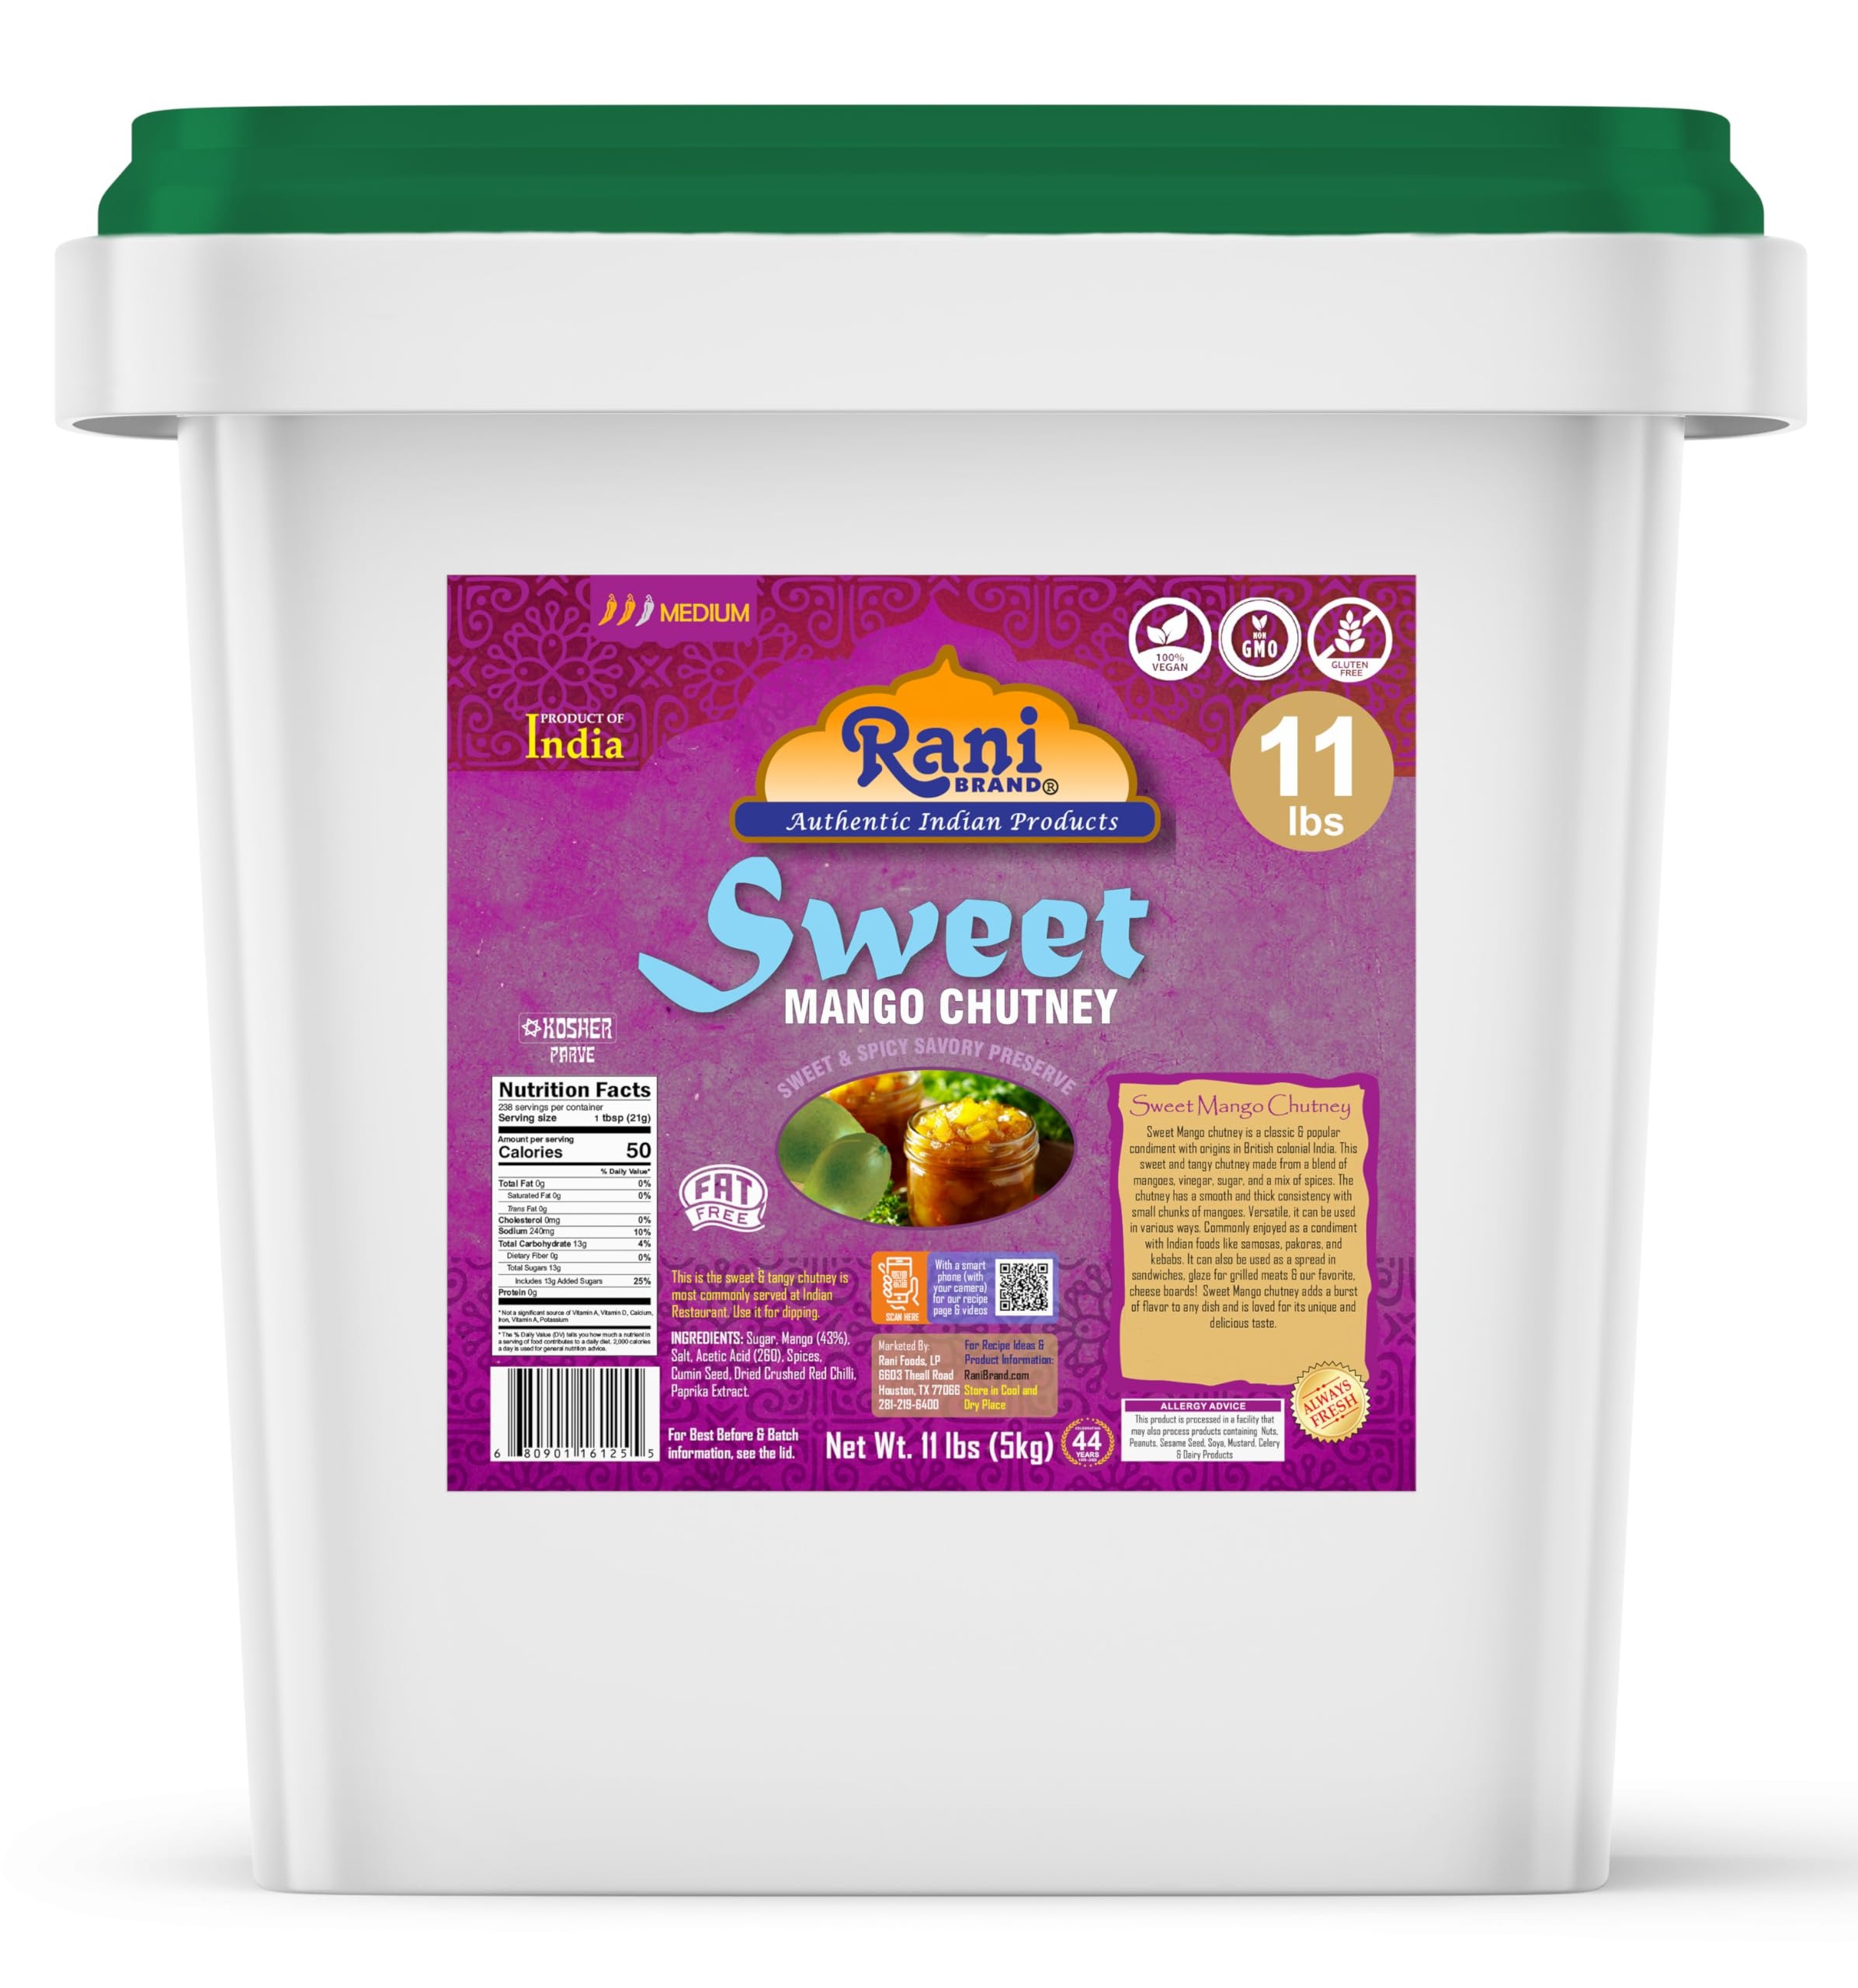
Item Name: Rani Sweet Mango Chutney (Indian Preserve) 176oz (11lbs) 5kg Bulk, Ready to eat, Vegan ~ Gluten Free, All Natural, NON-GMO, Kosher
Bullet Point 1: You'll LOVE our Sweet Mango Chutney by Rani Brand--Here's Why:
Bullet Point 2: 🥭Now KOSHER! All Natural, Non-GMO, No Preservatives, Gluten Free PREMIUM Gourmet Food Grade Chutney.
Bullet Point 3: 🥭Authentic Family Rani Recipe. Rani is a USA based company selling Indian Foods for over 40 years, buy with confidence!
Bullet Point 4: 🥭Great Mild Spicy Taste, Awesome with Wine & Cheese! Packed in a Plastic Tub with tight-fitting lid to help prevent leaks and spills. The lid comes with a handle making it easier to handle, transport, and store.
Bullet Point 5: 🥭Net Wt. 176oz (11lbs) 5kg - Authentic Product of India
Product Description: Mango chutney is made from diced green mangos cooked with sugar. Spices are added to distinguish the different types of chutneys. Hot mango chutney is spiced with chili powder which give the chutney heat and a deep amber color. Sweet mango chutney allows the pallet to appreciate the flavor of the mango, adding a hint of vinegar for sourness, while major grey chutney mixes raisins, ginger powder, chili powder and an array of spices to give complexity to the chutney. Try Rani Chuntney’s with pizza, salads, burgers, sandwiches, cheeses and anything else you can imagine!
Value: 176.0
Unit: Ounce

Price: 80.49